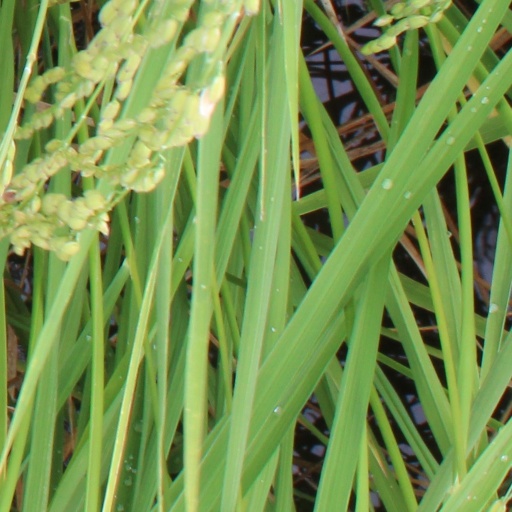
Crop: rice